Thomas Söderberg

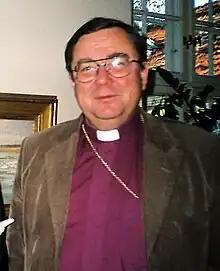

Ulf Thomas Söderberg (born 19 December 1948) was Bishop of Västerås, Sweden, from 2008 to 2015.